Jerzy Troszczynski

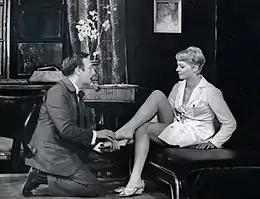
An example of one of Troszczynski's photographs: Barbara Modelska and Bogumił Kobiela from "Czlowiek z M-3" (1968).

He photographed numerous people involved with Polish cinema including Wieslaw Zdort, Wieńczysław Gliński, Ignacy Machowski, Bronislaw Pawlik, Sylwester Chęciński, Andrzej Kondratiuk, and Daniel Olbrychski.